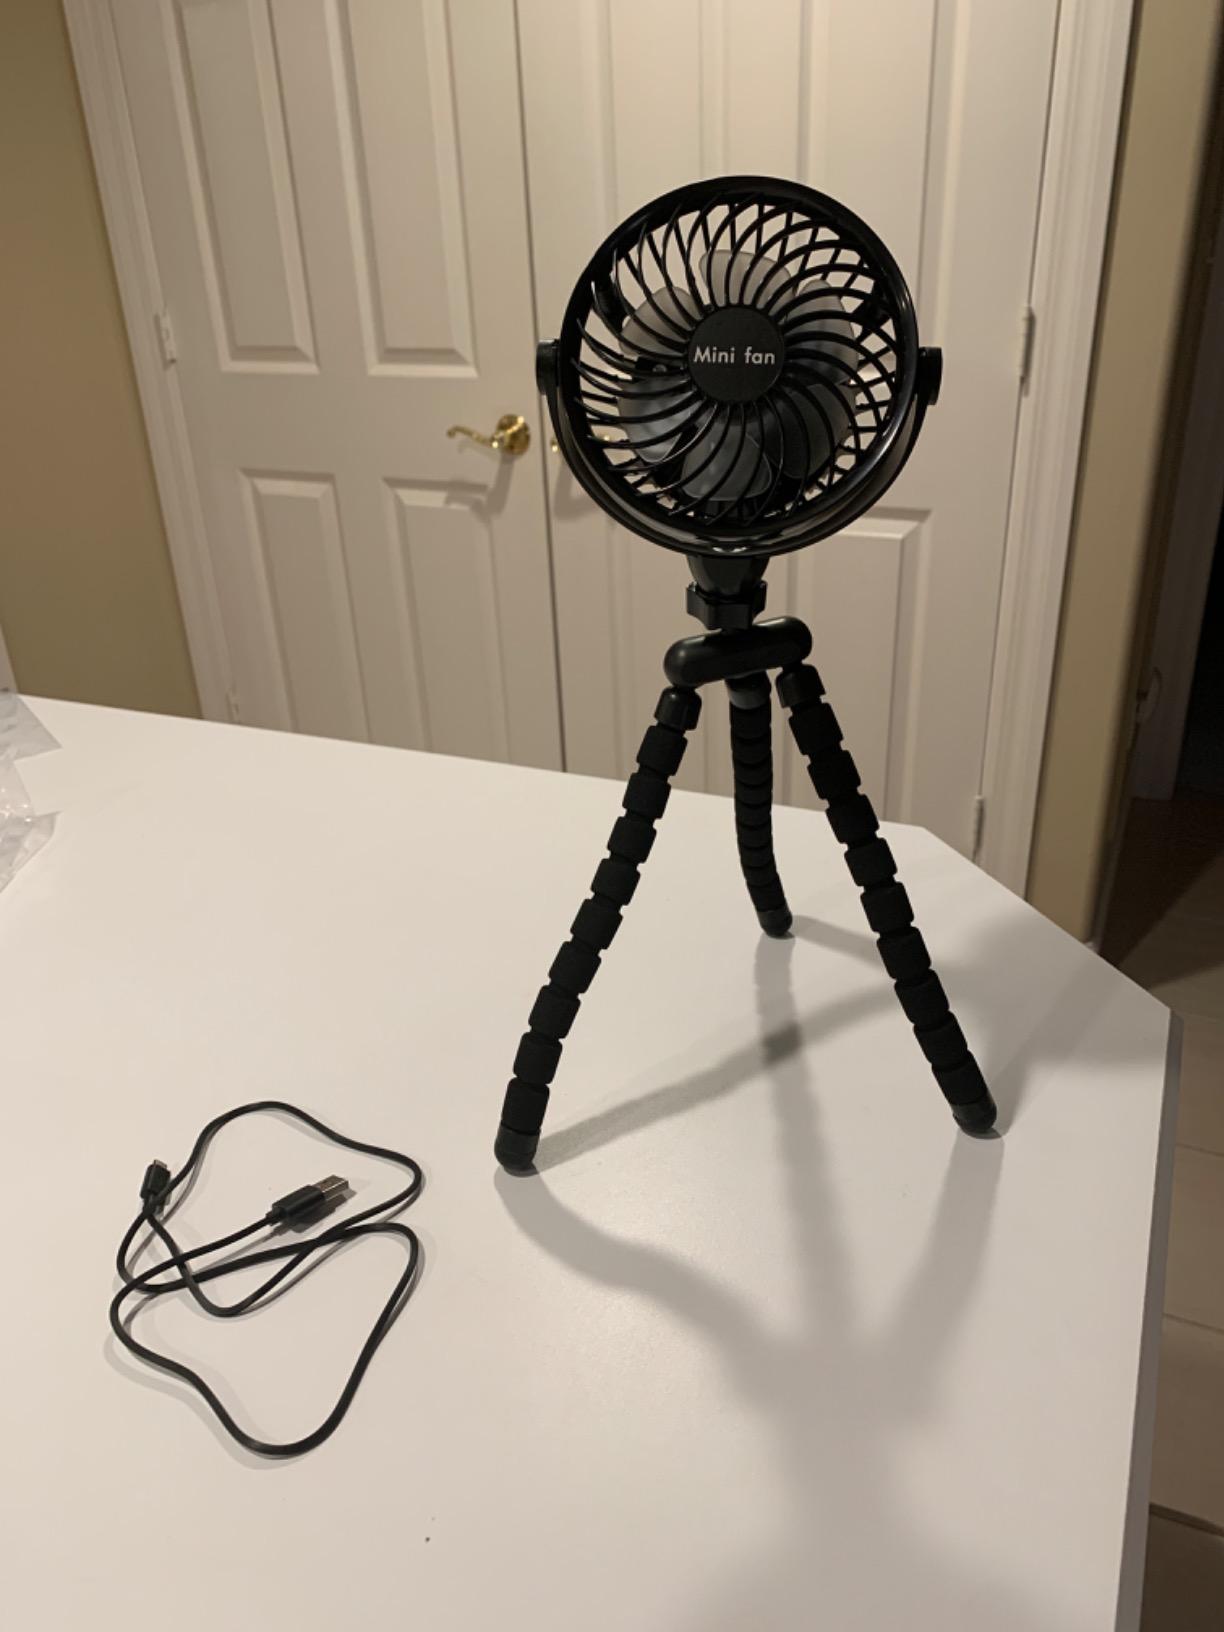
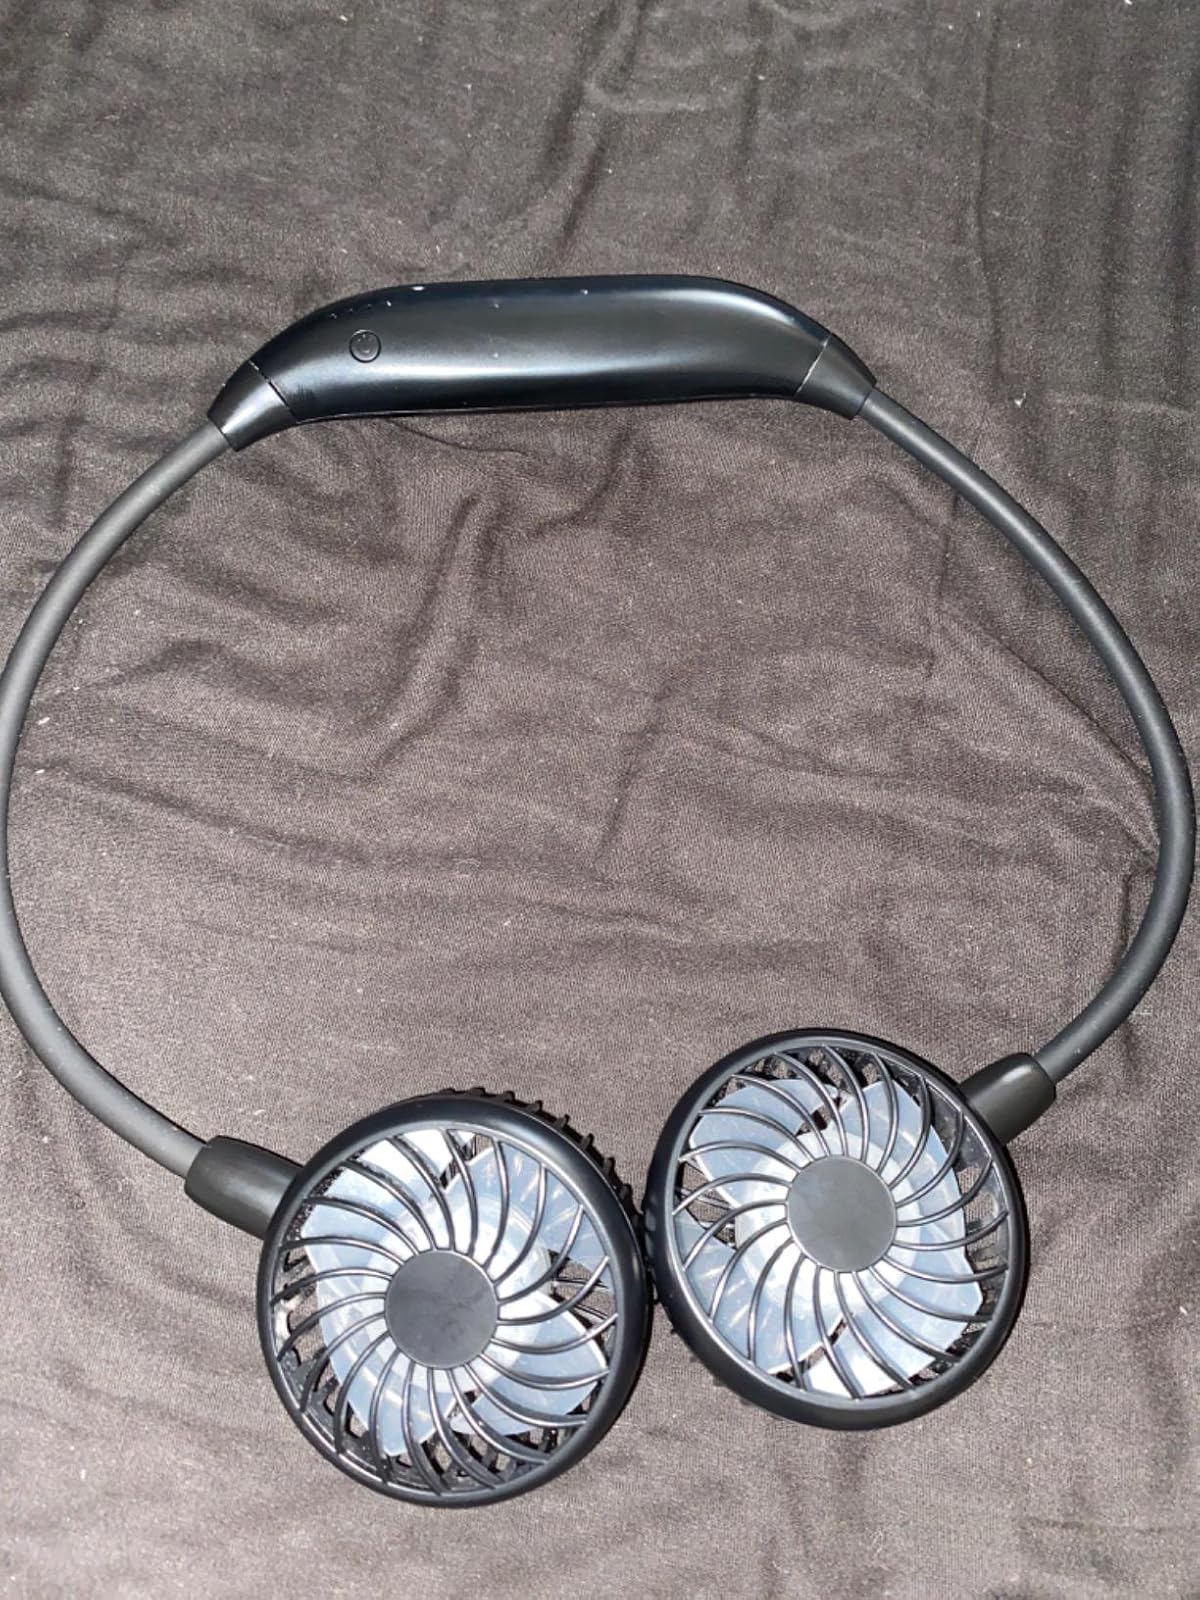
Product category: fan
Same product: no